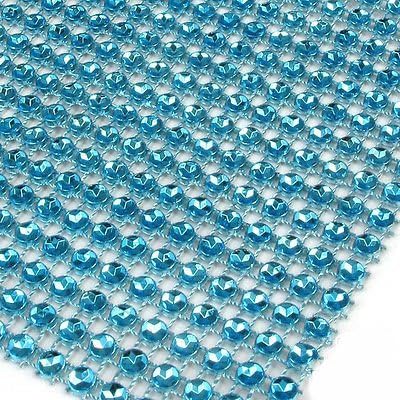
1 Yard Turquoise Wedding Diamond Mesh Wrap Roll Sparkle Rhinestone Crystal Looking Ribbon 4.6" Good Crafted DIY Ideas
Category: Amazon Home
Diamond Mesh Wrap Ribbon Roll is a bendable, trimmable ribbon. The ribbon has 24 rows of simulated diamonds across and is 4.6 inches wide and 1 yard long. It can be cut with scissors to any shape you desire. Wrap this rhinestone ribbon around wedding bouquets, candles, candle holder, vases, cake stands, table and chairs to provide a truly elegant look. No Rhinestones in diamond mesh wrap. The indentation gives the appearance of a diamond because of optical illusion. Size: 4.6" wide 1 yard long
Features: 1 Yard Wedding Diamond Mesh Wrap Roll Sparkle Rhinestone Crystal Looking Ribbon 4.6" Good Crafted DIY Ideas | Size: 4.6" wide 1 yard long